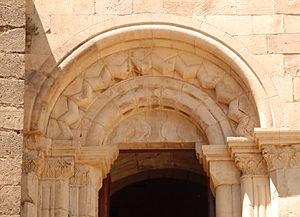
France - Provence - Château de Simiane-la-Rotonde
Le château de Simiane-la-Rotonde est un château qui domine le village de Simiane-la-Rotonde situé sur le plateau d'Albion, dans le département français des Alpes-de-Haute-Provence et la région Provence-Alpes-Côte d'Azur.
Le motif de bâtons brisés, également dit de bâtons rompus ou de chevrons, est un motif ornemental constitué de segments de droite en relief disposés en zigzag, que l'on retrouve dans l'architecture romane, dans le style de transition roman-gothique, dans l'architecture mudéjare ainsi que dans l'architecture néogothique. Ce motif peut être simplement qualifié de zigzags par certains auteurs, comme Arcisse de Caumont.